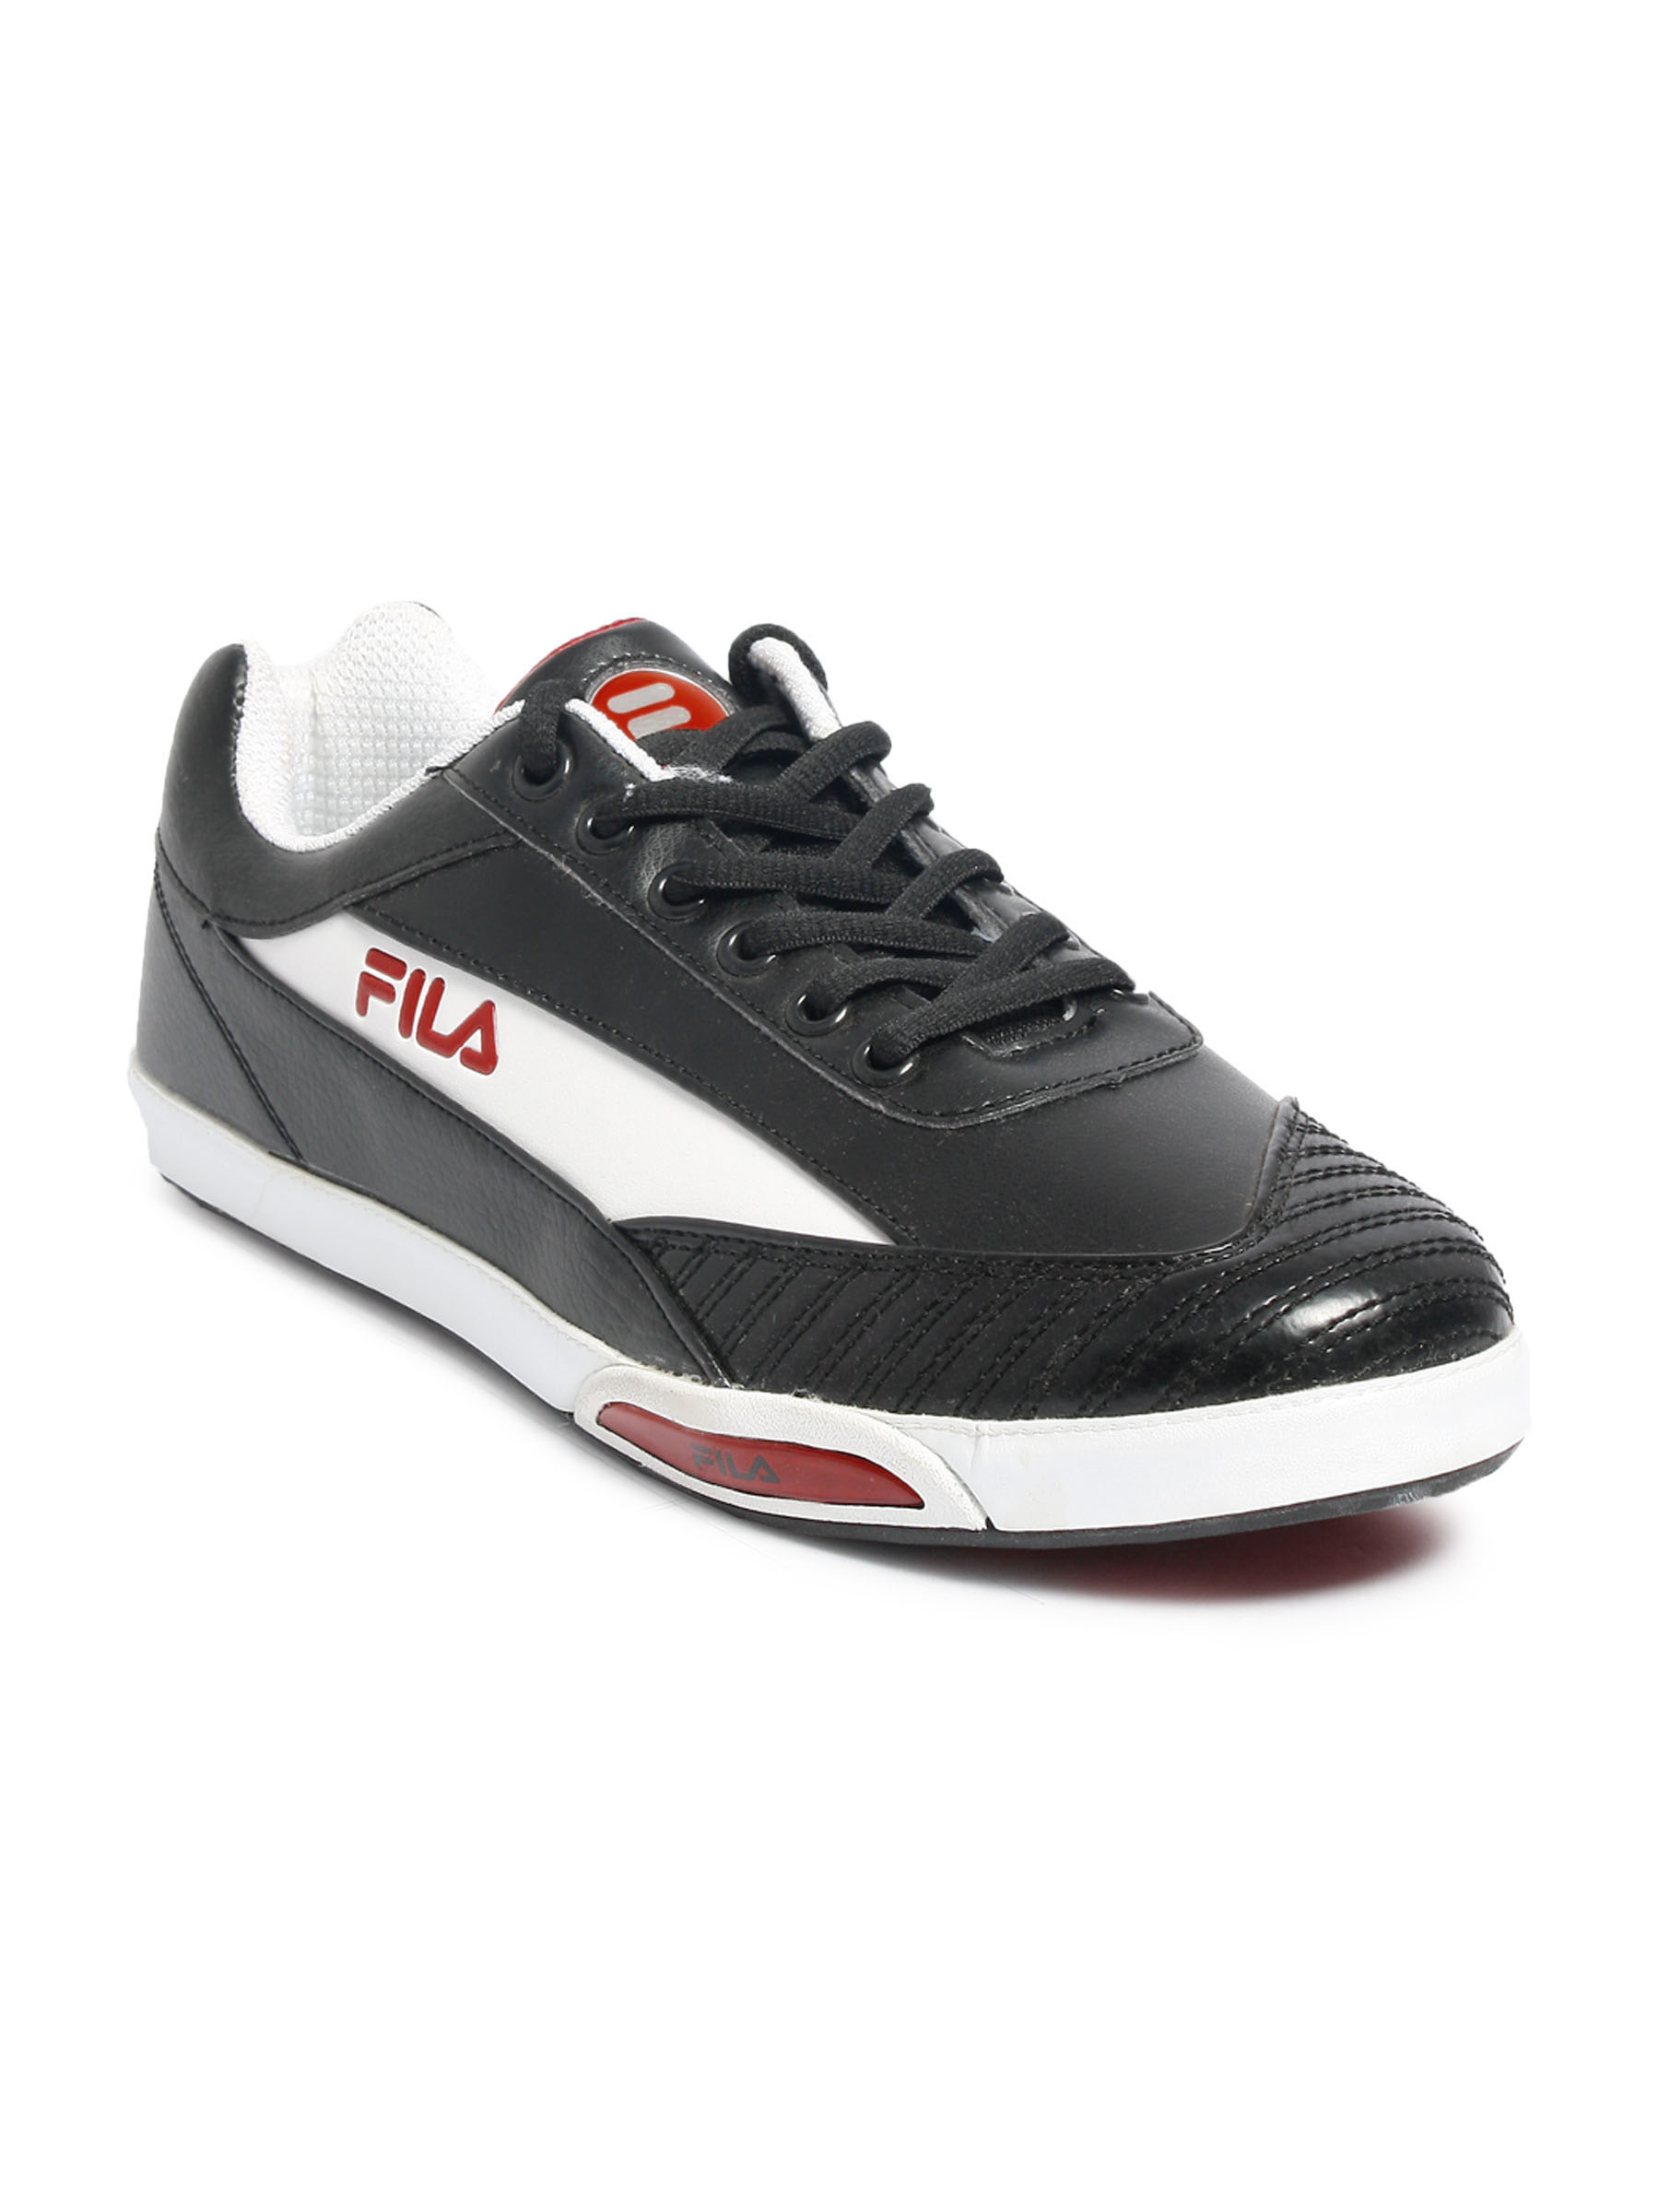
FILA Men Elite Black Casual Shoes
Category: Footwear / Shoes / Casual Shoes
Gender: Men
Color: Black
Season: Fall 2011
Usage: Casual